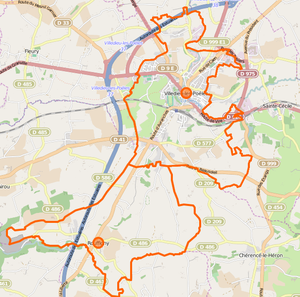
Carte de la commune nouvelle de Villedieu-Rouffigny et ses communes déléguées
Villedieu-les-Poêles-Rouffigny est une commune française située dans le département de la Manche en région Normandie. Elle est créée le 1ᵉʳ janvier 2016 par la fusion de deux communes, sous le régime juridique des communes nouvelles. Les communes de Rouffigny et Villedieu-les-Poêles deviennent des communes déléguées.